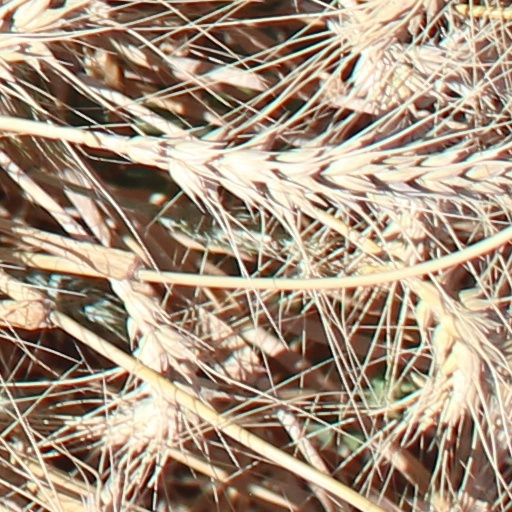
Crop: wheat